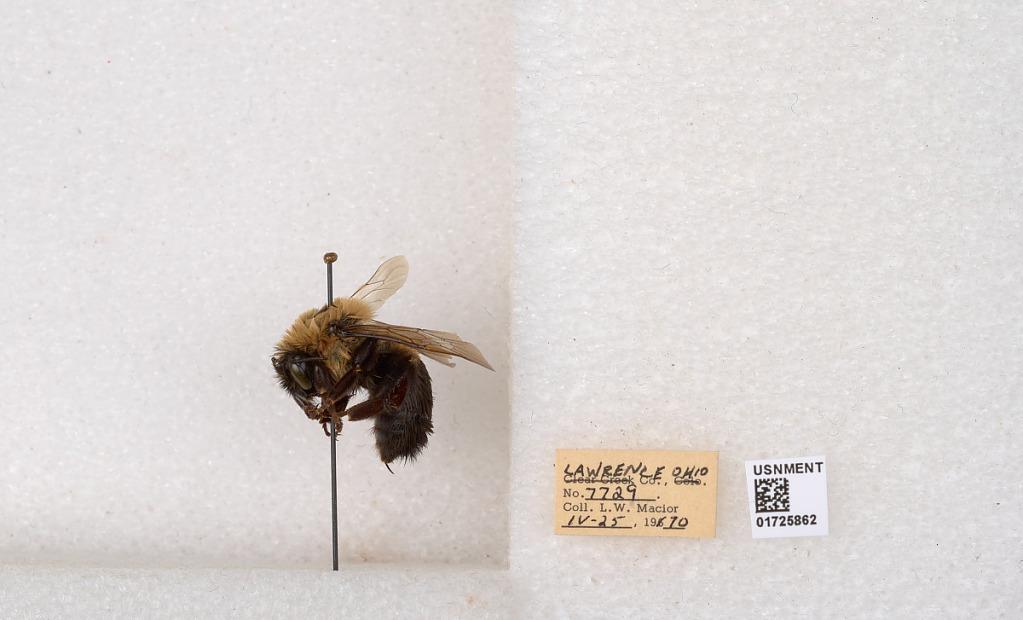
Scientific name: Bombus impatiens Cresson
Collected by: L. Macior
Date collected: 1970-4-25
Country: United States
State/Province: Ohio
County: Lawrence
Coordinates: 38.5985, -82.5367